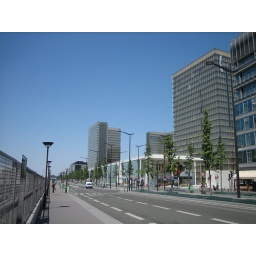
Approaching the building from the south side. I have just crossed over the railroad tracks heading to the complex.